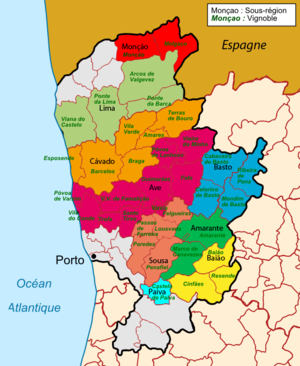
Carte du vignoble du vinho verde au Portugal
Le vinho verde est un vin portugais protégé par une Denominação de Origem Controlada de la région de Minho, dans le nord-ouest du pays. Son nom fait référence à la fraîcheur de sa jeunesse plus qu'à sa couleur puisque cette appellation produit des vins rouges, des vins blancs et quelques vins rosés. La plupart de ces vins doivent se boire dans leur prime jeunesse. Leur zone de production s’étend sur 160 kilomètres et représente 15 % de la superficie du vignoble portugais. C'est un vignoble morcelé à l'extrême où, d'une façon générale, chaque producteur ne possède guère plus d’un hectare. Ses vignes furent longtemps cultivées en hautain, ce qui faisait constater à Louis Orizet dans les années 1970 :